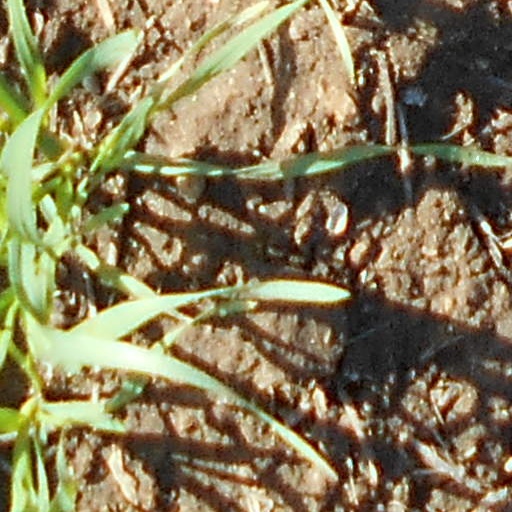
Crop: wheat